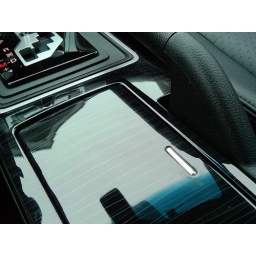
A closeup of the cupholder lid on the center console showing the striped design in the piano black panel.